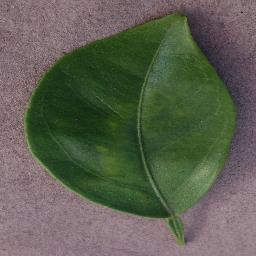
Label: Orange___Haunglongbing_(Citrus_greening)